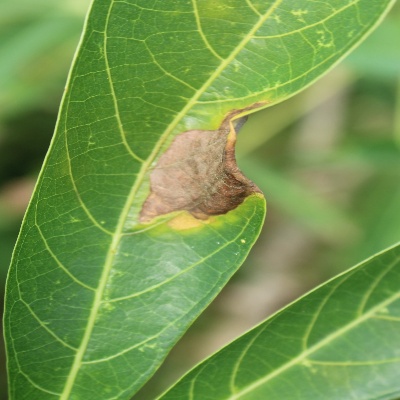
Crop: Cassava
Condition: bacterial blight